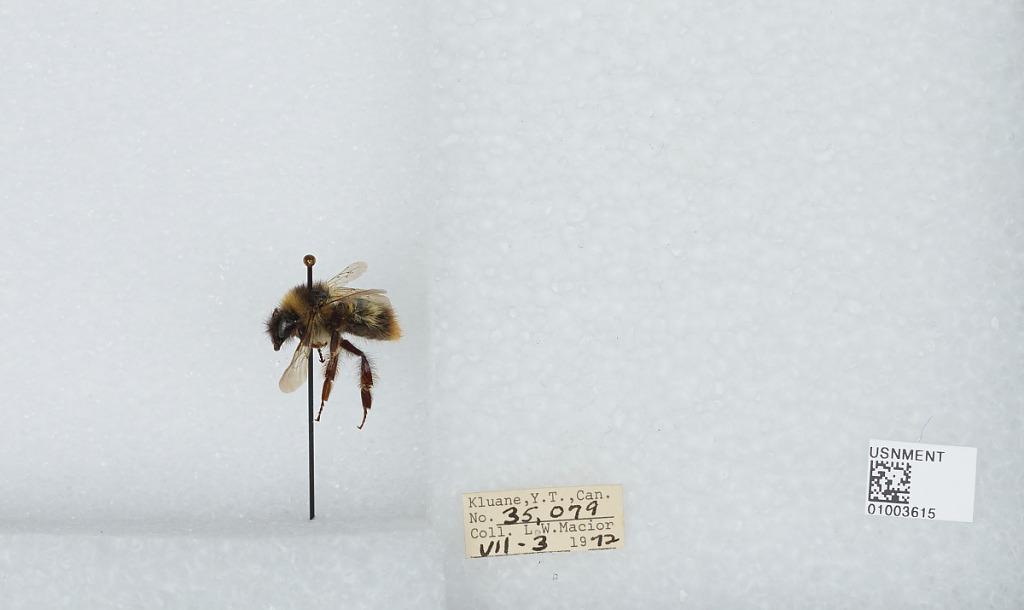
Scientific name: Bombus (Pyrobombus) frigidus Smith
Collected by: L. Macior
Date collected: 1972-7-3
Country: Canada
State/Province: Yukon Territory
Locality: Kluane
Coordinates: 60.75, -139.5